Amanislo

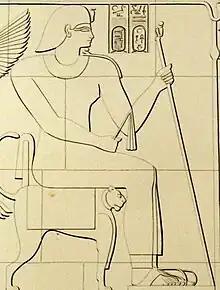
Amanislo as depicted in his tomb (Beg. S 5)

Amanislo was a king of Kush dating to the middle of the third century BCE.